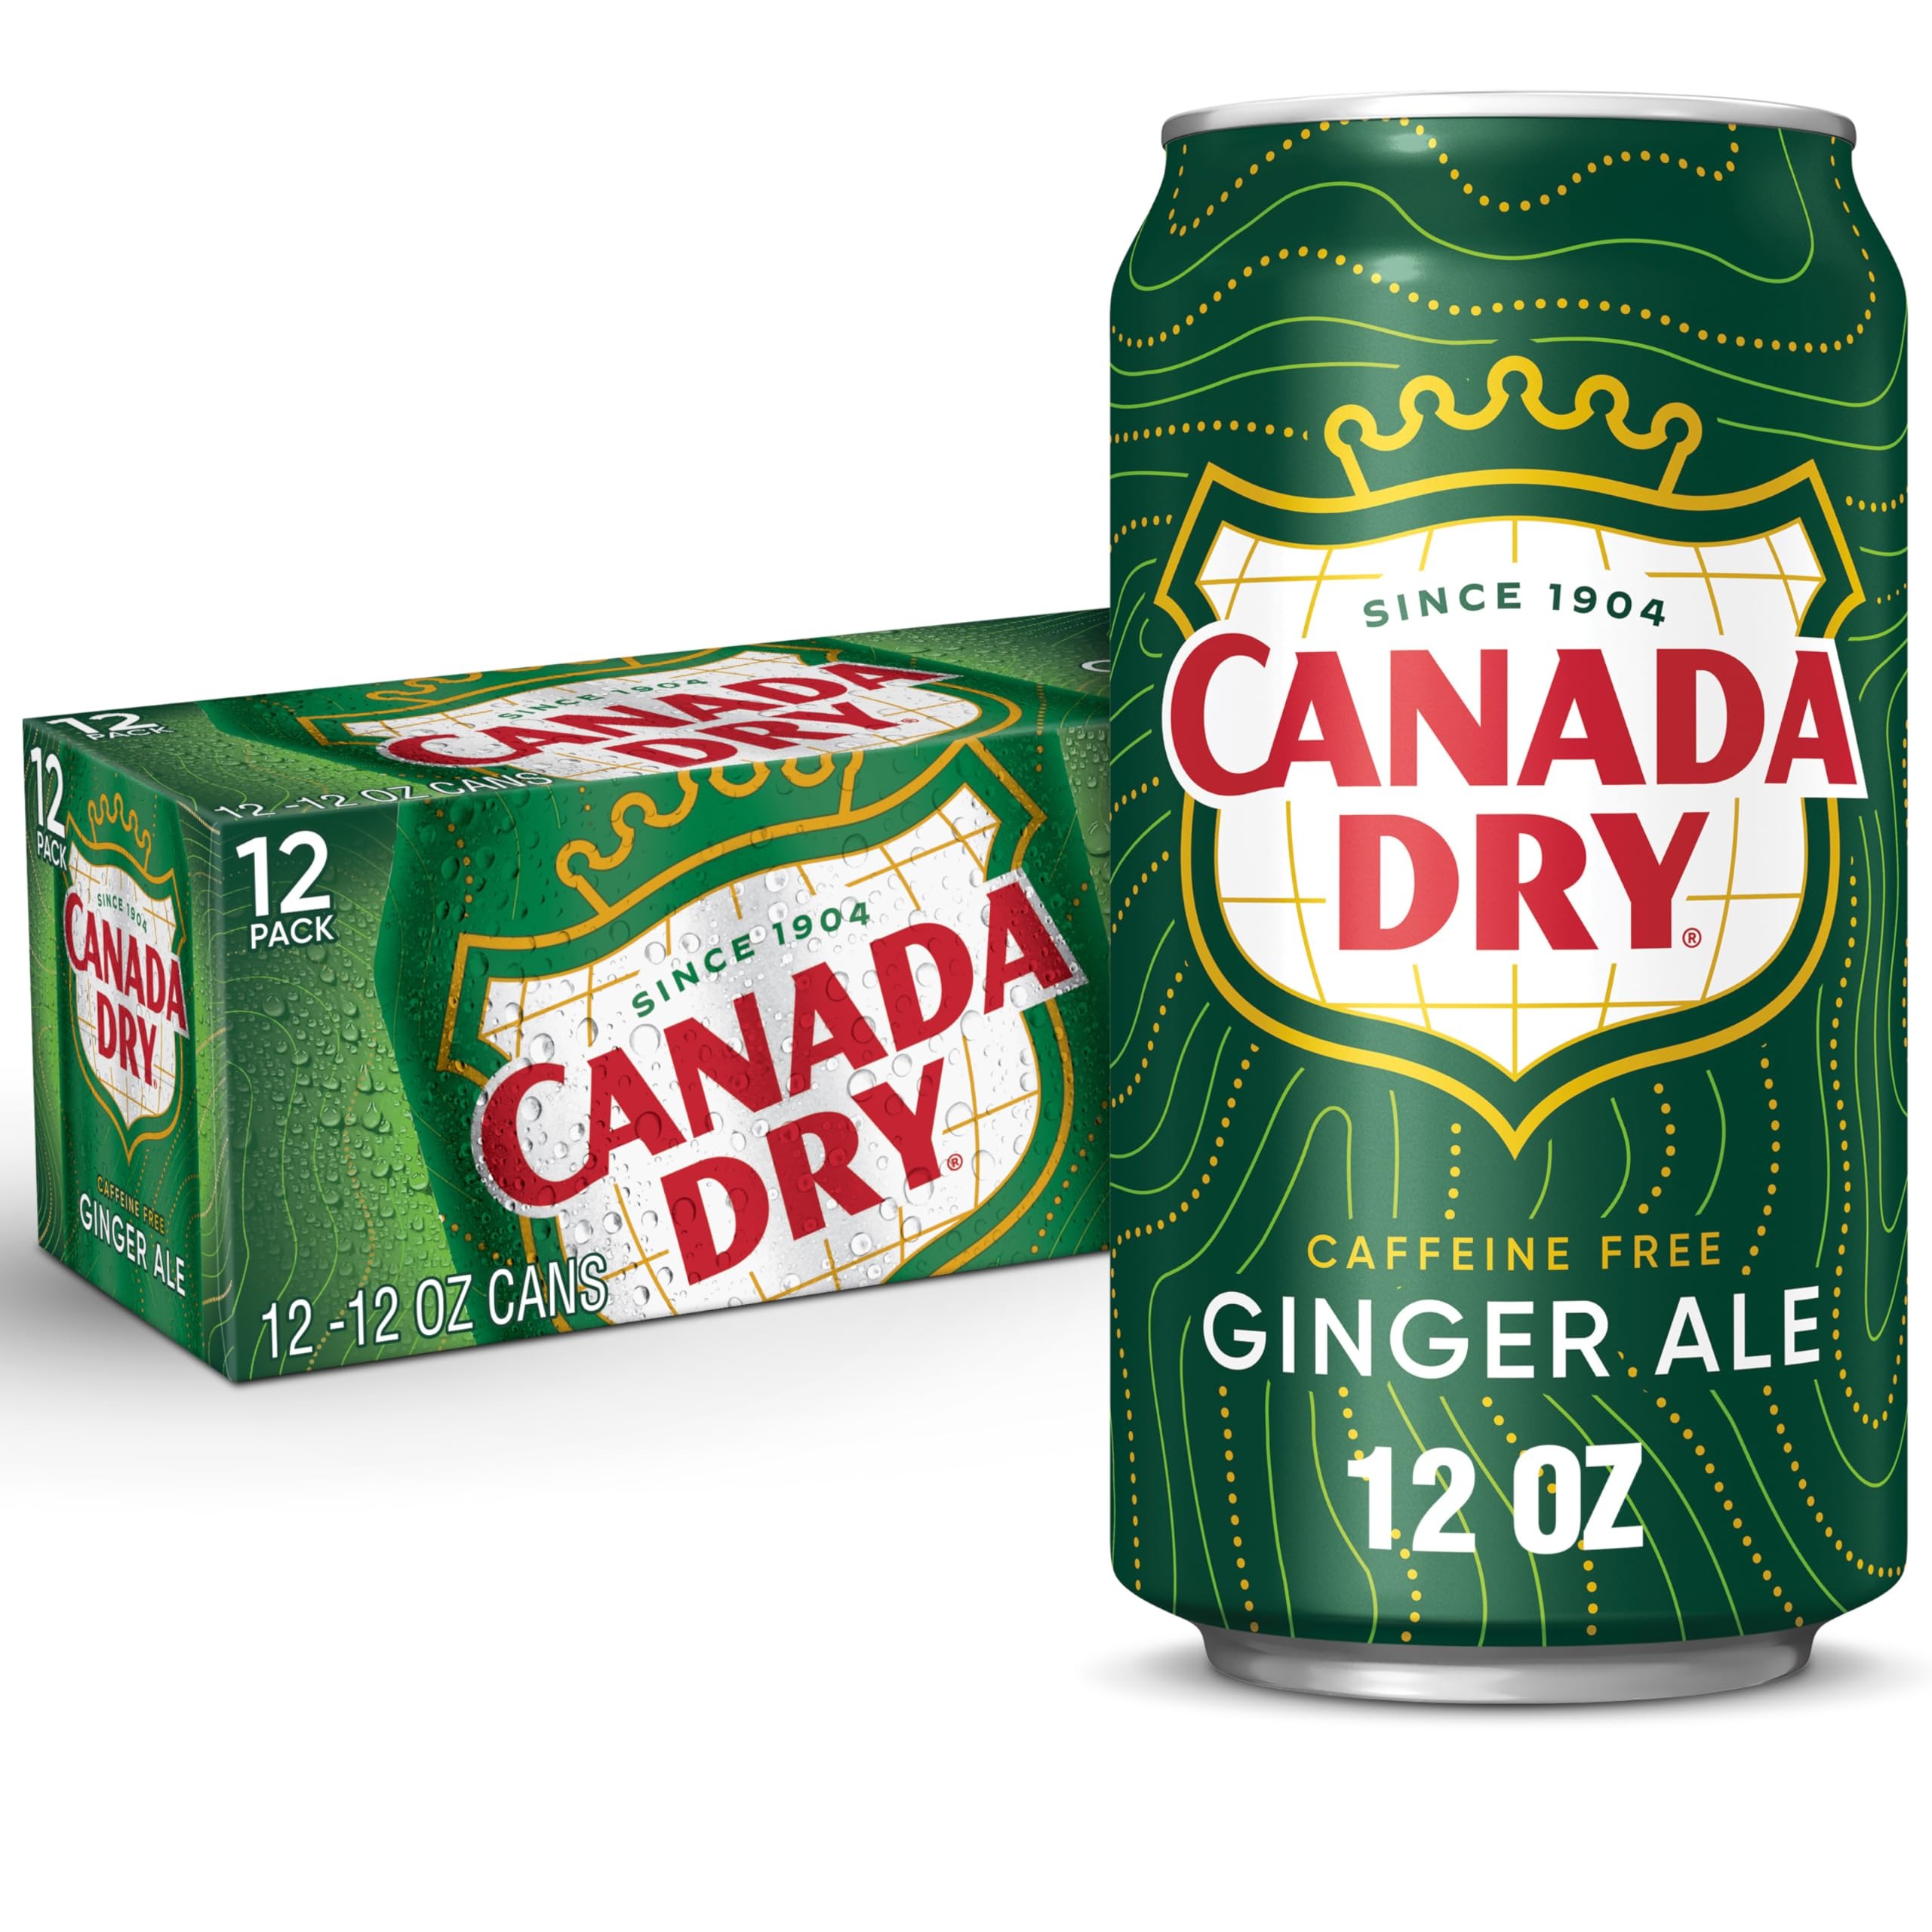
Item Name: Canada Dry Ginger Ale Soda, 12 fl oz cans, 12 pack
Bullet Point 1: CLASSIC GINGER ALE TASTE: Made with the crisp, refreshing ginger taste you've always loved, Canada Dry Ginger Ale is an unparalleled classic.
Bullet Point 2: RELAXING & REFRESHING: Sip into your comfort zone with Canada Dry
Bullet Point 3: CARBONATED SODA: Carbonated soda that tickles your senses with bubbly flavor and refreshing ginger taste that satisfies your thirst every time
Bullet Point 4: CAFFEINE FREE: The great taste of Canada Dry Ginger Ale without caffeine so you can enjoy it any time of day
Bullet Point 5: COCKTAIL MIXER: Canada Dry Ginger Ale is the perfect the perfect mixer for delicious, modern cocktails or to enjoy all by itself
Value: 144.0
Unit: Fl Oz

Price: 9.19